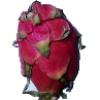
Label: red_pitahaya